Wind from the Abyss

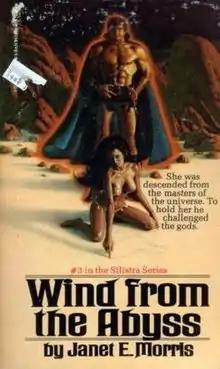

Wind from The Abyss is a science fantasy novel by American writer Janet Morris, published in 1978. It is the third book of her Silistra series.